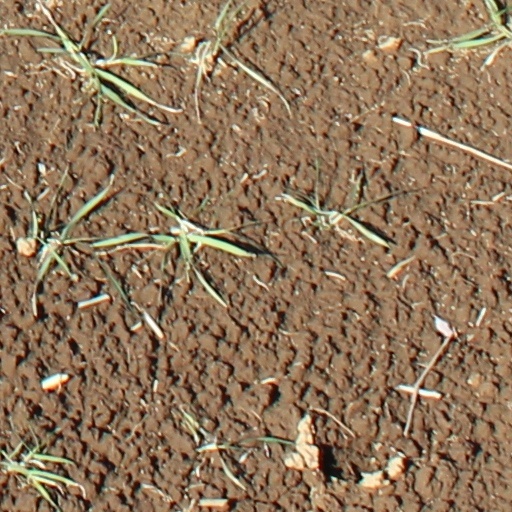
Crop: wheat